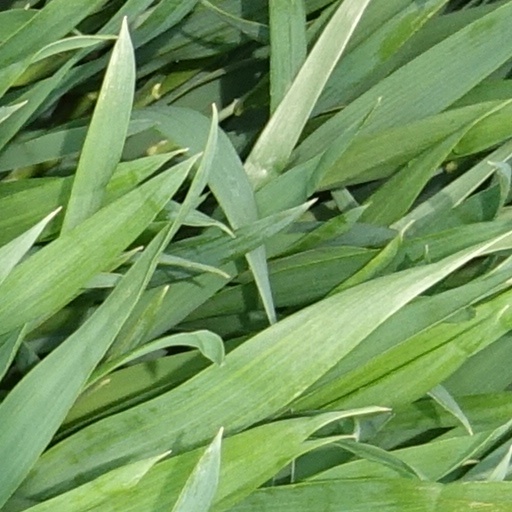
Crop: wheat